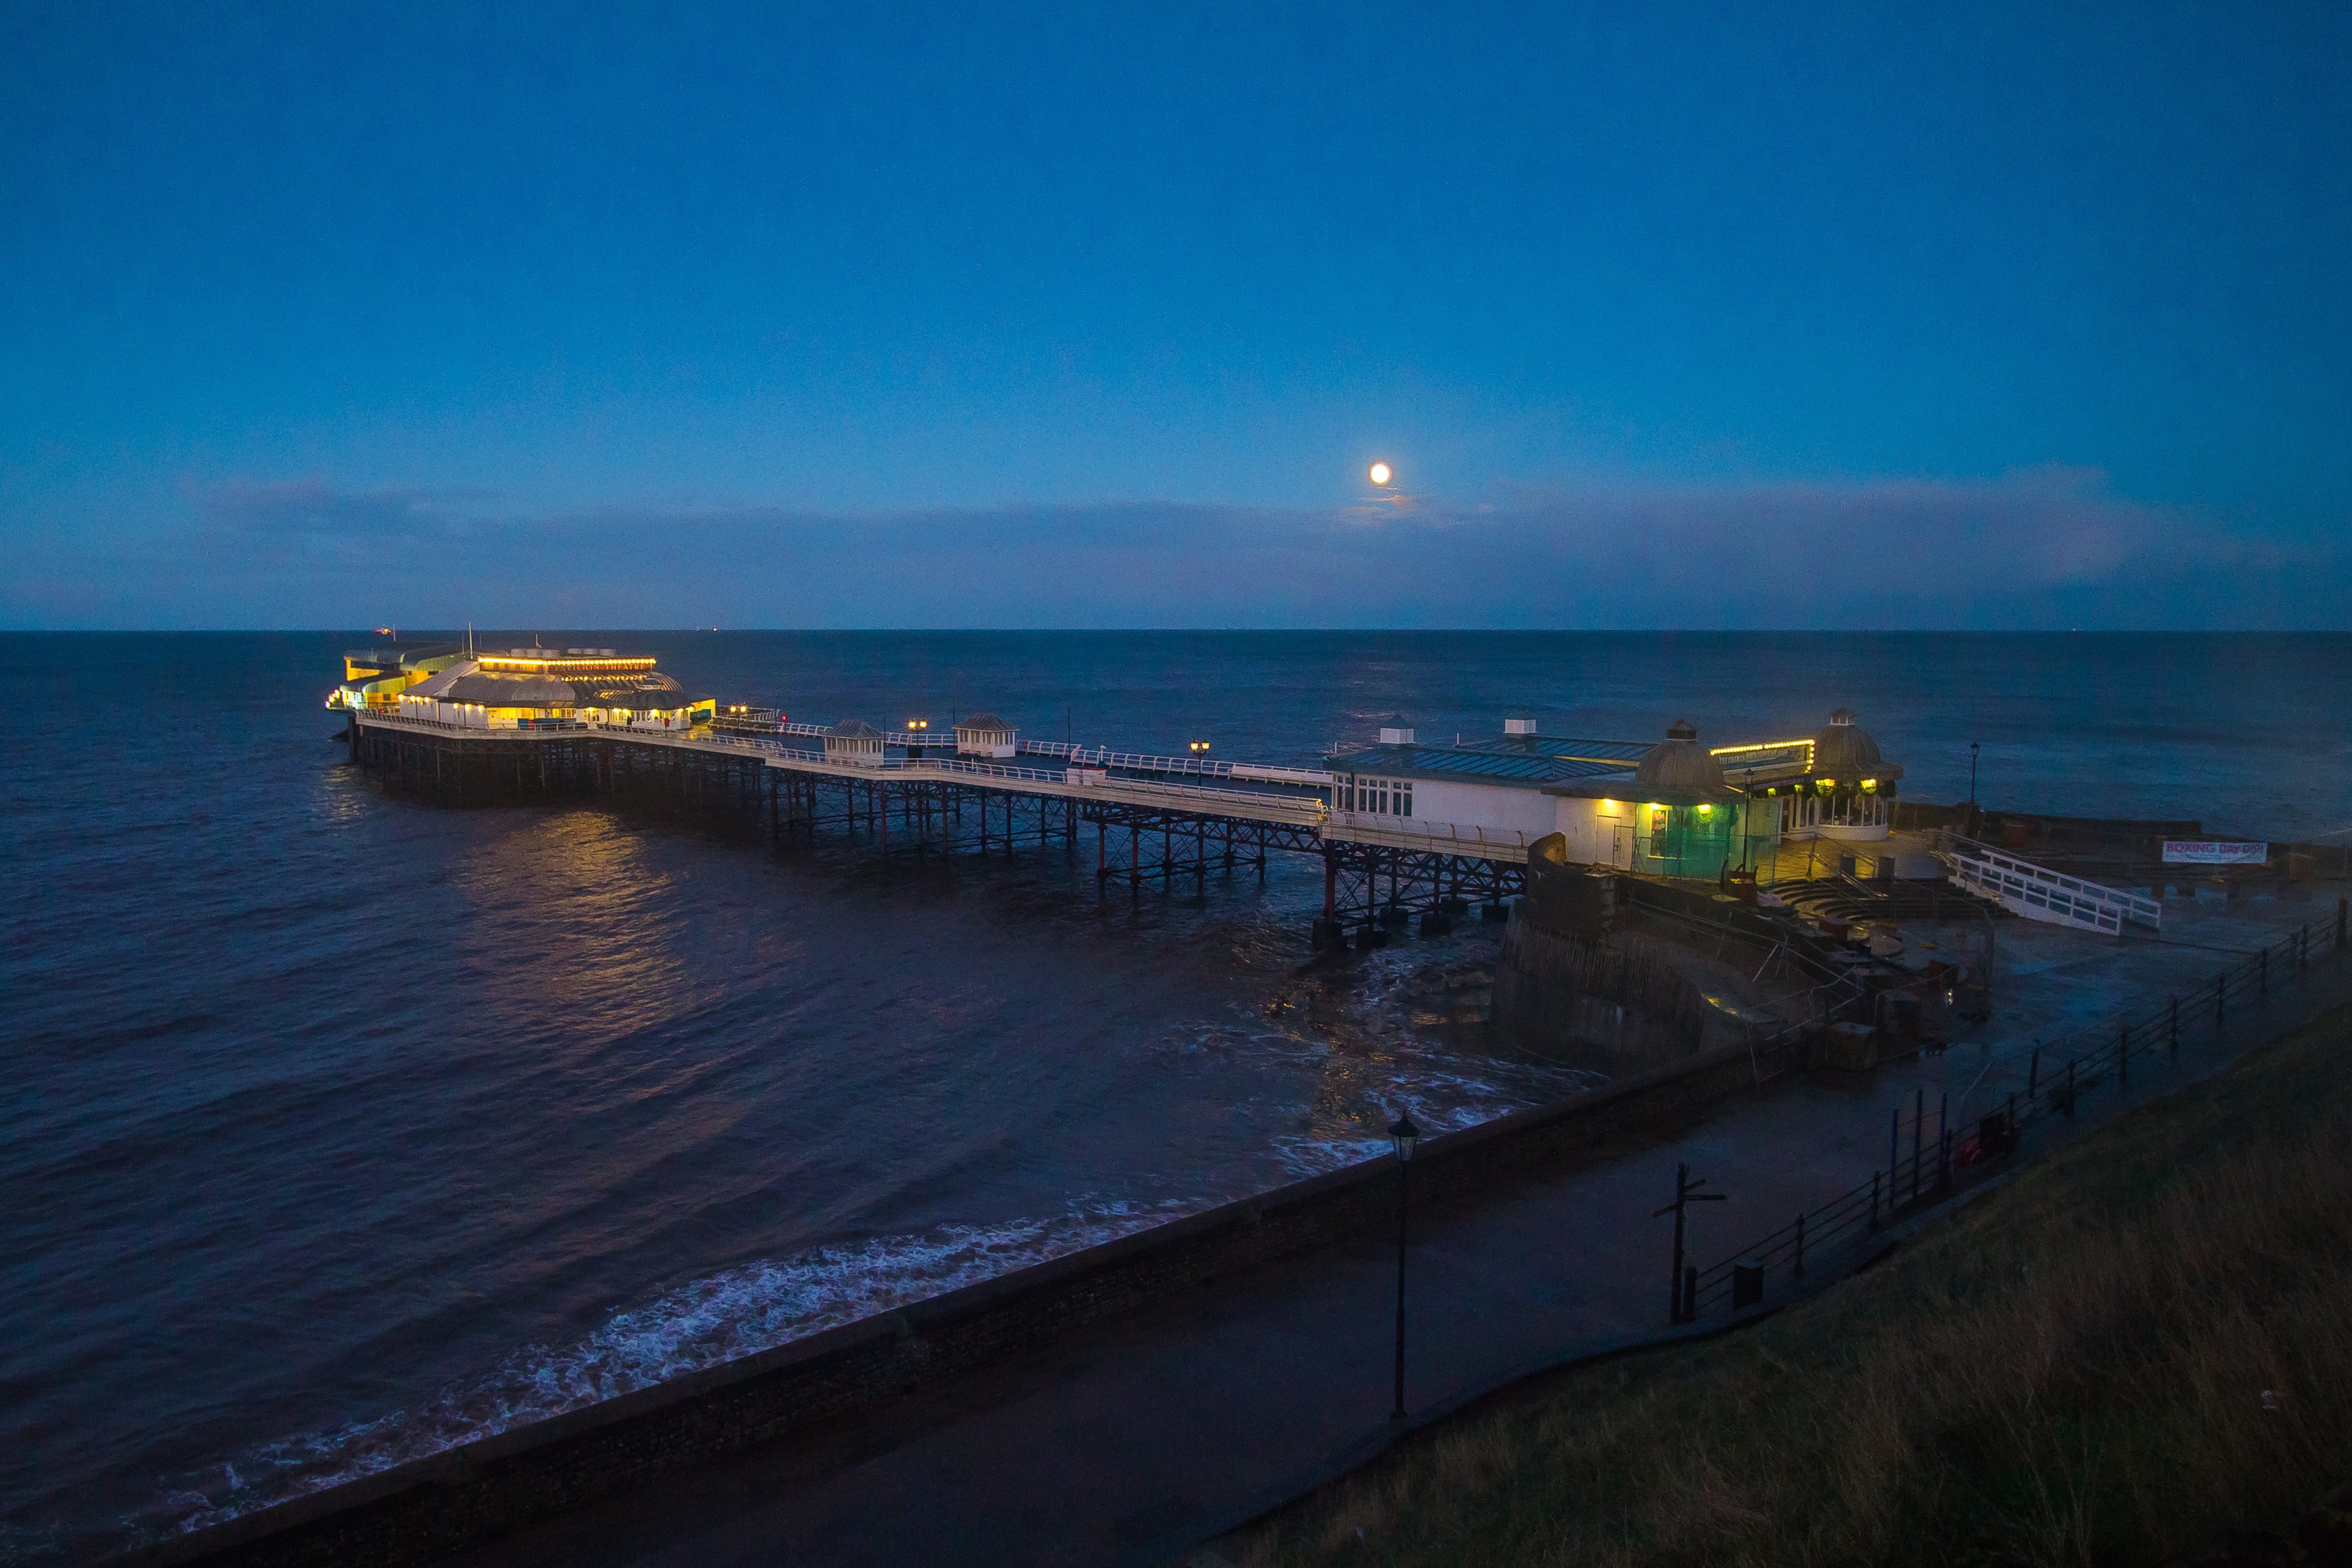
beach, sea, coast, ocean, horizon, sunrise, sunset, night, morning, wave, dawn, pier, dusk, evening, reflection, vehicle, seascape, bay, in the evening, england, channel, cape, cromer pier